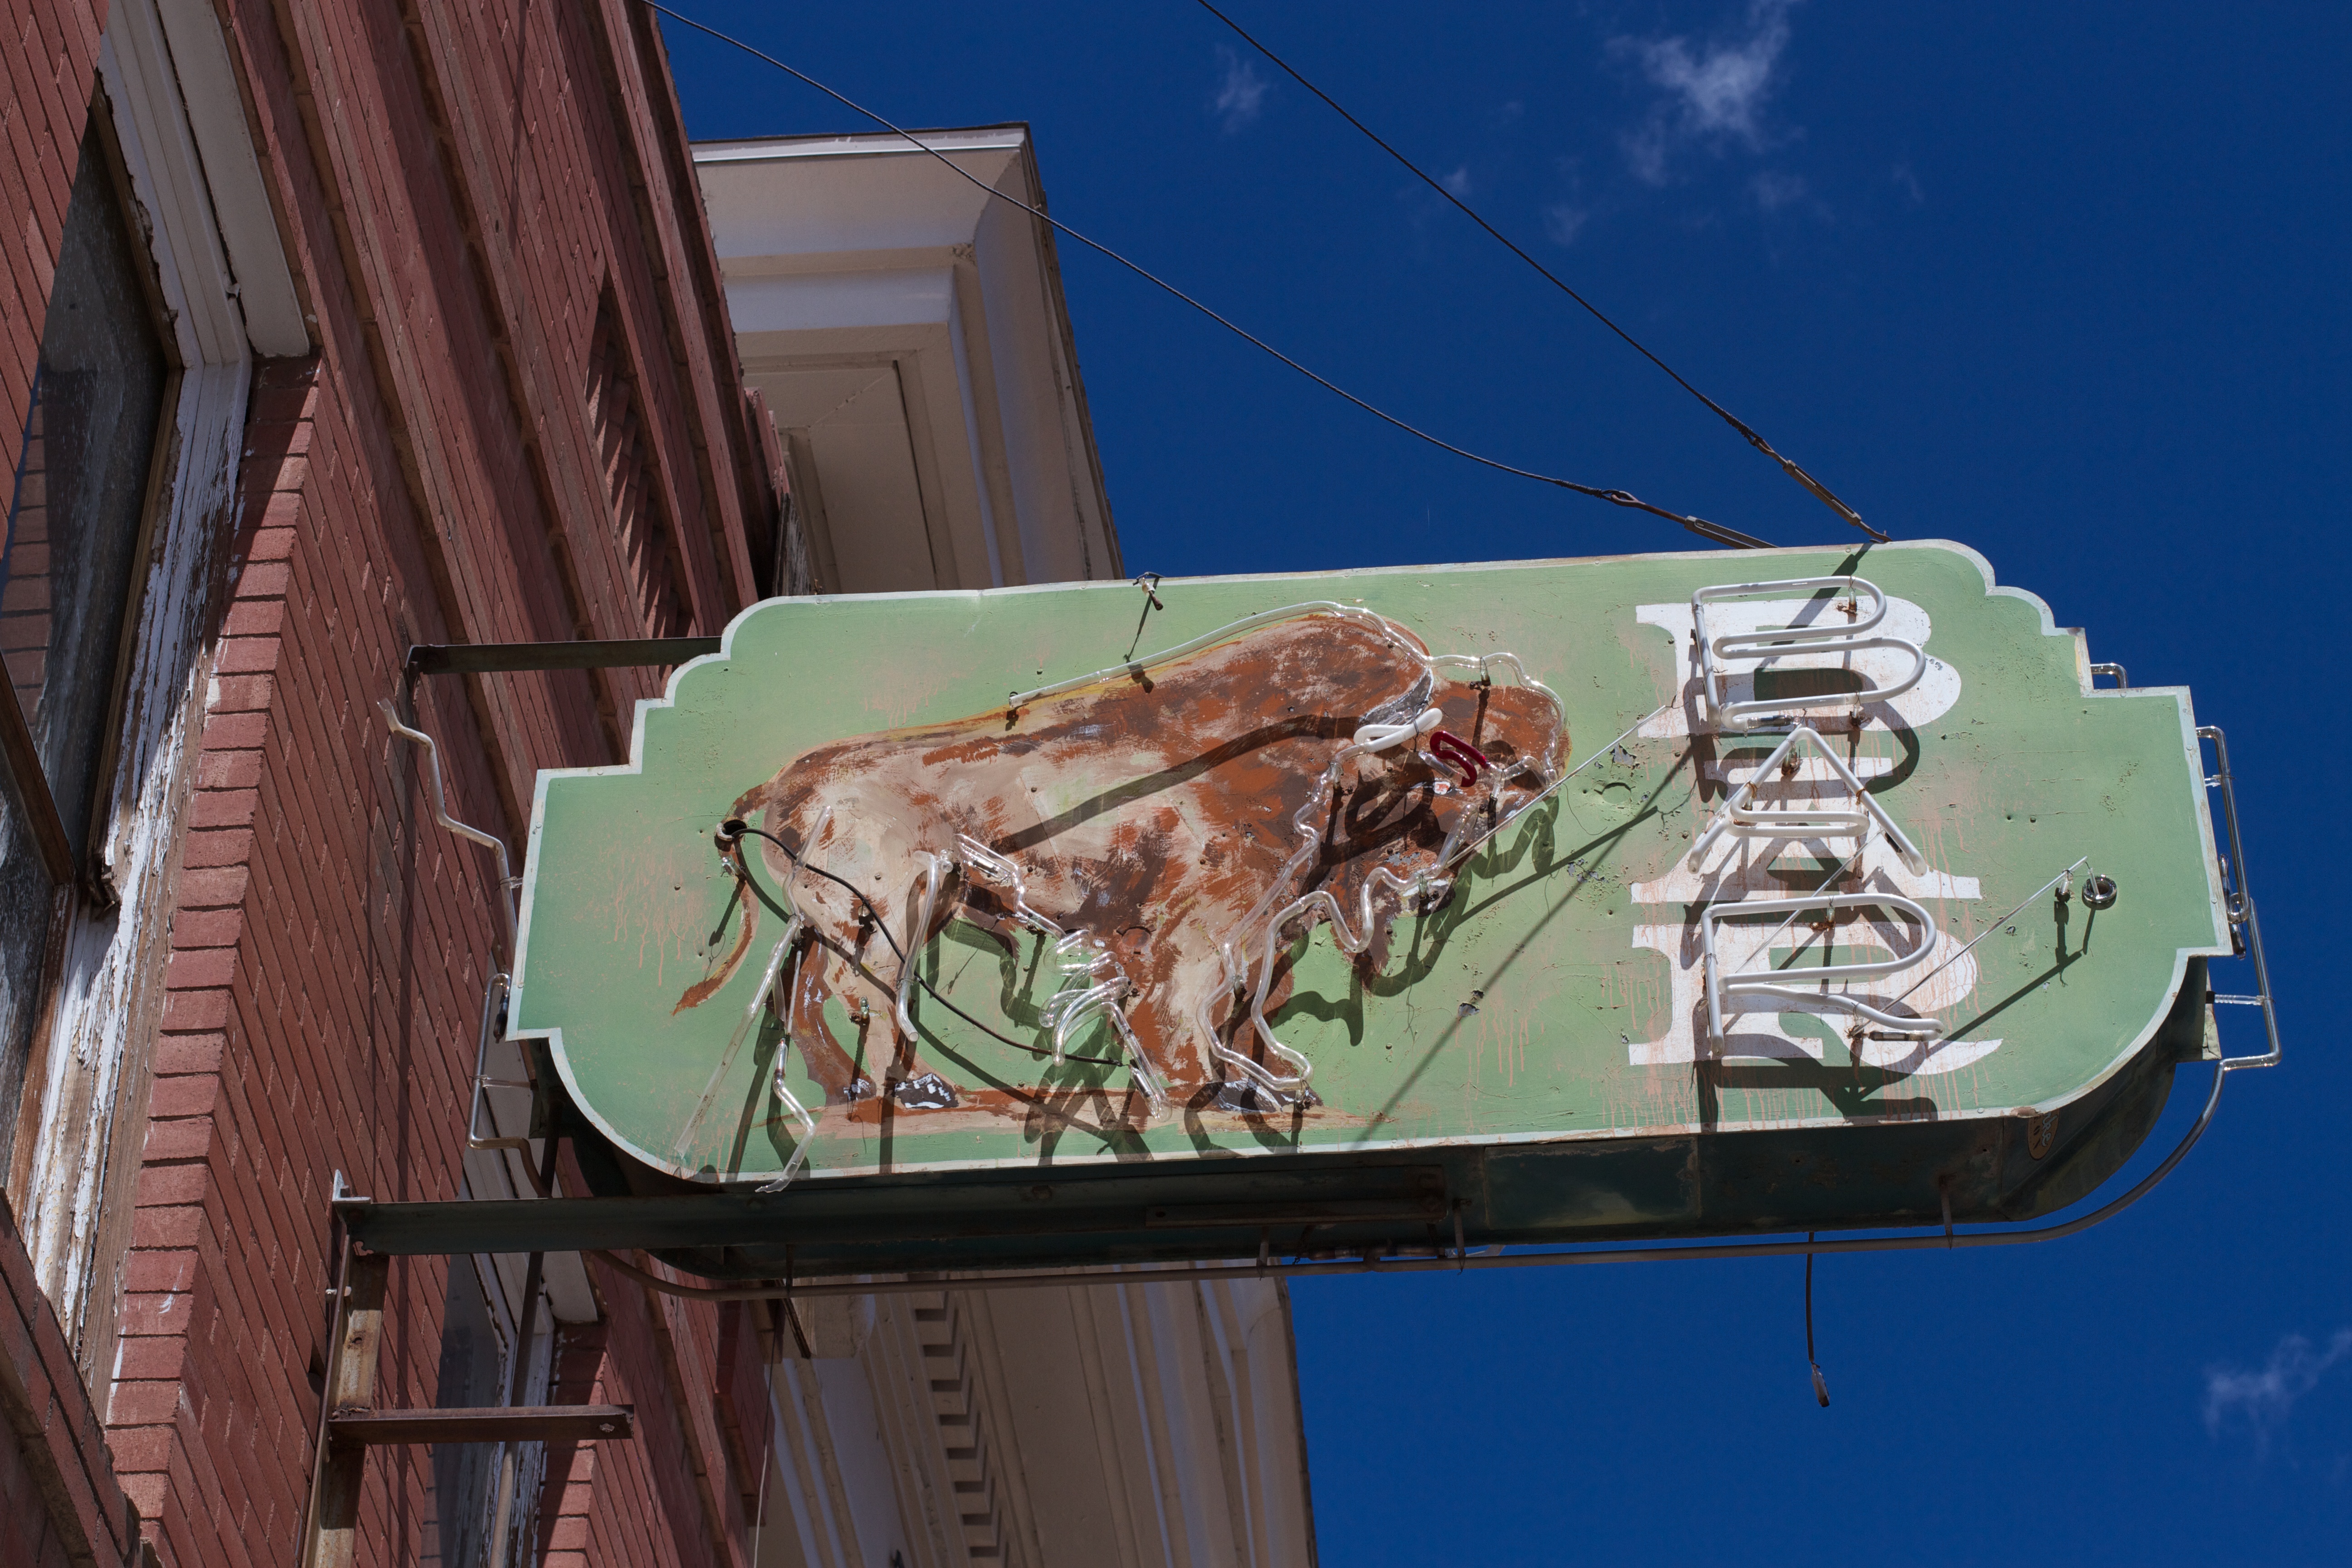
vehicle, art, mural, screenshot